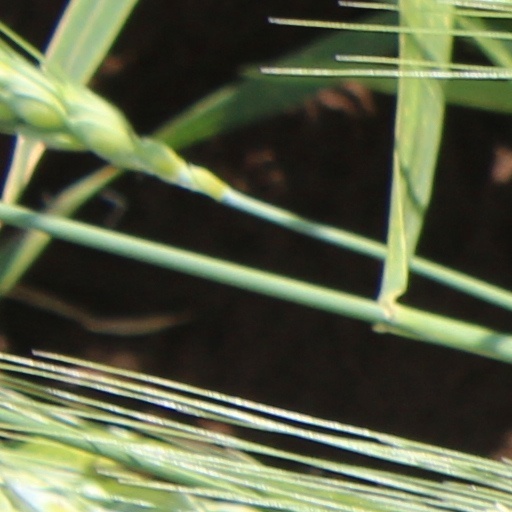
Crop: wheat